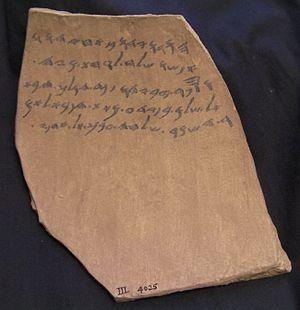
Les lettres de Lakish ou plus exactement ostraca de Lakish sont 22 ostraca écrits en alphabet paléo-hébraïque provenant du site archéologique de Lakish en Israël. Vingt et un ostraca ont été découverts lors des campagnes de fouilles réalisées entre 1932 et 1938 par l'archéologue britannique James Leslie Starkey puis ont été déchiffrés et publiés par le professeur Naftali Herz Tur-Sinai. Un ostracon supplémentaire a été découvert en 1966. Ces ostraca représentent le principal corpus d'inscriptions en hébreu ancien. Ils ont été trouvés dans le niveau archéologique II qui correspond à la dernière phase du gouvernement judéen de la ville de Lakish avant sa destruction par l'armée babylonienne de Nabuchodonosor II en 586 av. J.-C.. Ils apportent d'importants renseignements sur la paléographie, l'orthographe, le vocabulaire et la grammaire de l'hébreu ancien.